RBW (company)

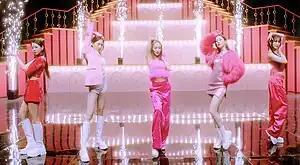
KARA in 2022. Having debuted in 2007, they are regarded as an iconic South Korean girl group of the second generation of K-pop. Since their disbandment in 2016, they had been on hiatus as a group until their reunion in 2022.

On September 19, 2022, it was announced that Kara would be releasing an album under RBW to commemorate the 15th anniversary of their debut in November, with Nicole and Jiyoung rejoining the group. The group was originally formed by DSP Media, which RBW had acquired earlier in the year. Their extended play, titled "Move Again", was released on November 29, with its first reveal taking place at the 2022 MAMA Awards in Japan.